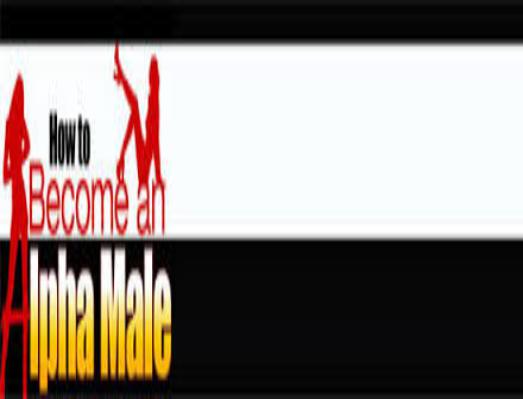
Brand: Alpha Male
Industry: Others